Nicolás Redondo

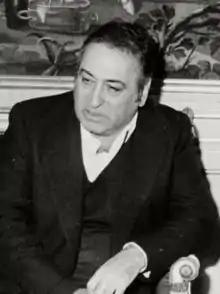
Redondo in 1983

Nicolás Redondo Urbieta (16 June 1927 – 3 January 2023) was a Spanish trade unionist and politician. A member of the Spanish Socialist Workers' Party, he served as secretary-general of the Unión General de Trabajadores from 1976 to 1994 and was a deputy from 1977 to 1987.